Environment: real
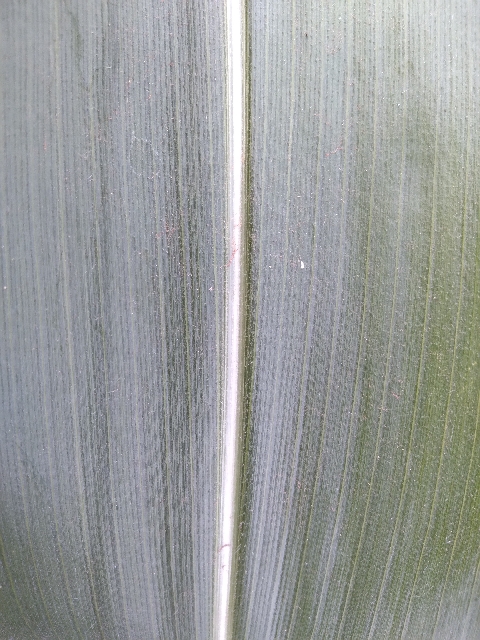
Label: healthy